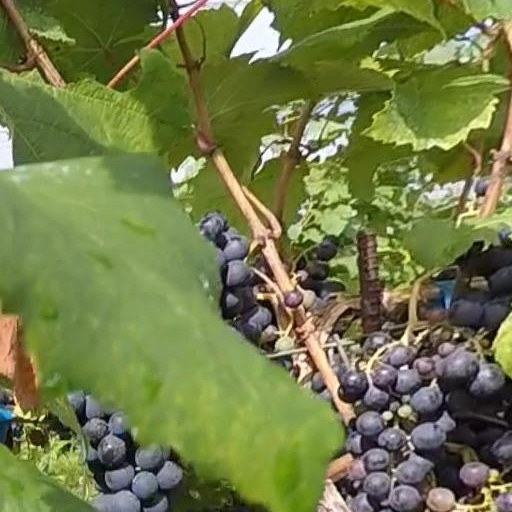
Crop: grape